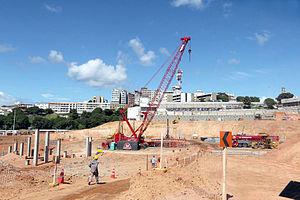
L'Itaipava Arena Fonte Nova ou Arena Fonte Nova, aussi connu en tant que Complexo Esportivo Cultural Octávio Mangabeira, est un stade situé dans la ville de Salvador dans le Bahia au Brésil.